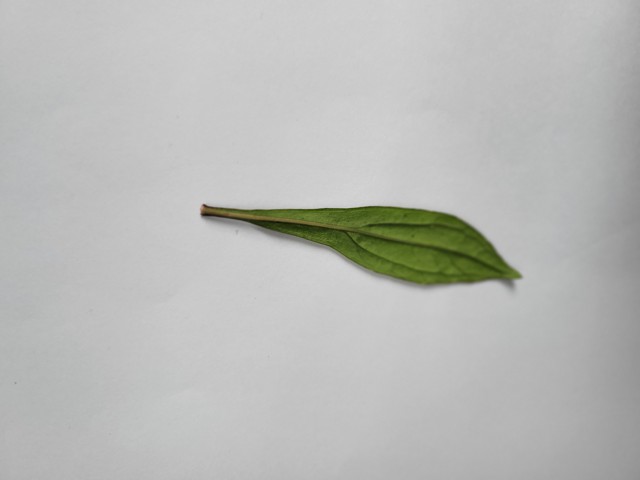
Plant: ayapan